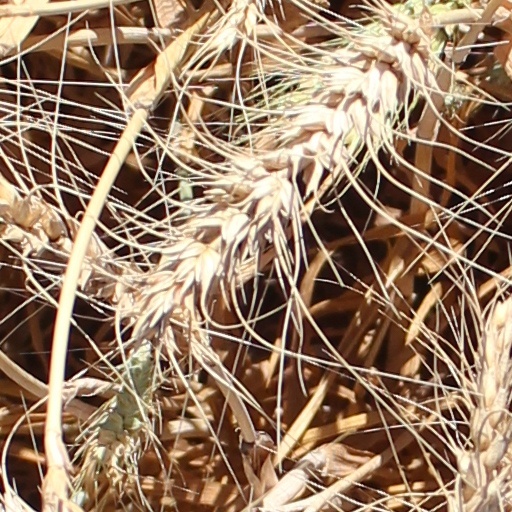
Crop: wheat